Robby Hammock

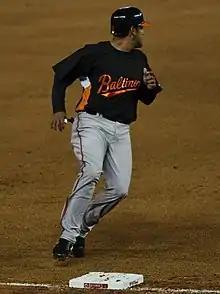
Hammock with the Baltimore Orioles in 2009

Robert Wade Hammock (born May 13, 1977) is an American former professional baseball catcher and current coach for the San Diego Padres of Major League Baseball (MLB). He played in MLB for the Arizona Diamondbacks. Hammock was the catcher for Randy Johnson's perfect game on May 18, 2004.